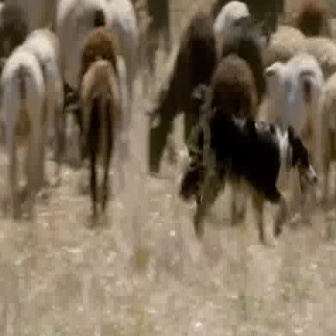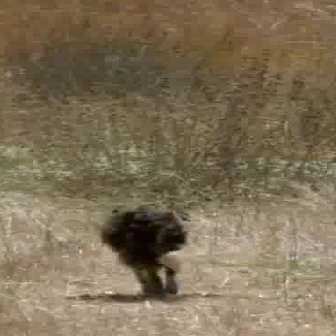
  Please identify the target specified by the bounding box [170,100,318,248] in the first image and locate it in the second image. Return the coordinates in [x_min,y_min,x_max,y_max] format.
Answer: [95,201,193,298]